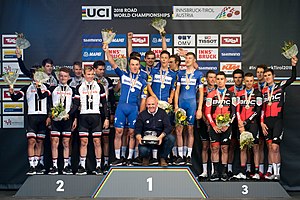
VM i landevejscykling 2018 – Holdtidskørsel (herrer)
Herrernes holdtidskørsel ved VM i landevejscykling 2018 blev afholdt søndag den 23. september og var 62,8 km lang. Det var den 34. holdtidskørsel for herrer ved VM og den 7. udgave for firmahold siden genetableringen af disciplinen i 2012.